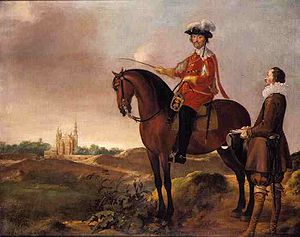
Hans van Steenwinckel den yngre
Maleri udført af Karel van Mander III af Christian 4. til hest og Hans van Steenwinckel den yngre
Hans van Steenwinckel den yngre var en dansk arkitekt, sten- og billedhugger samt entreprenør. Som søn af arkitekt og billedhuggeren Hans van Steenwinckel den ældre var det naturligt, at han valgte faderens levevej, hvor han sammen med broderen Lorenz studerede i Nederland, men lagde hele sit livsværk i Danmark.